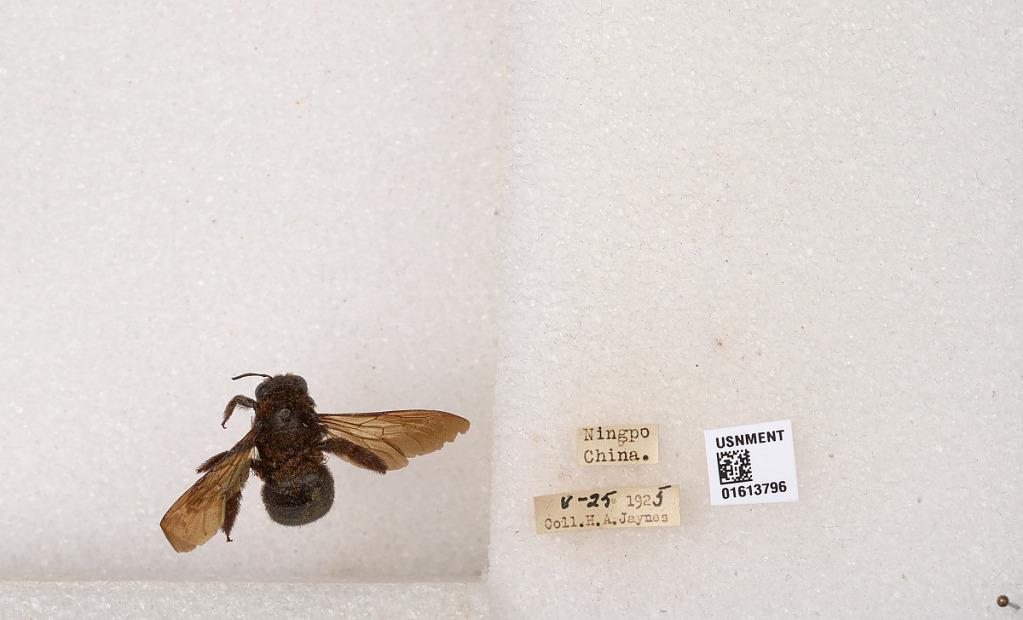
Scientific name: Xylocopa (Biluna) tranquebarorum tranquebarorum (Swederus)
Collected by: H. Jaynes
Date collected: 1925-5-25
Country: China
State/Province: Zhejiang
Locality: Ningpo